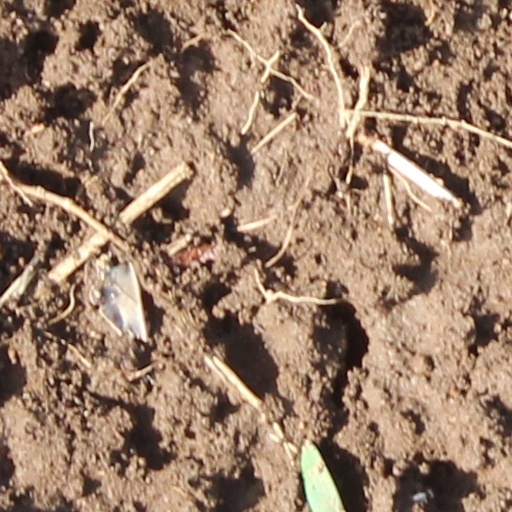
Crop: wheat